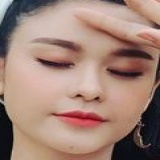
ca sĩ Trương Quỳnh Anh